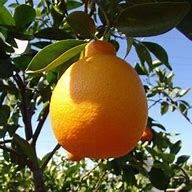
Label: mandarine